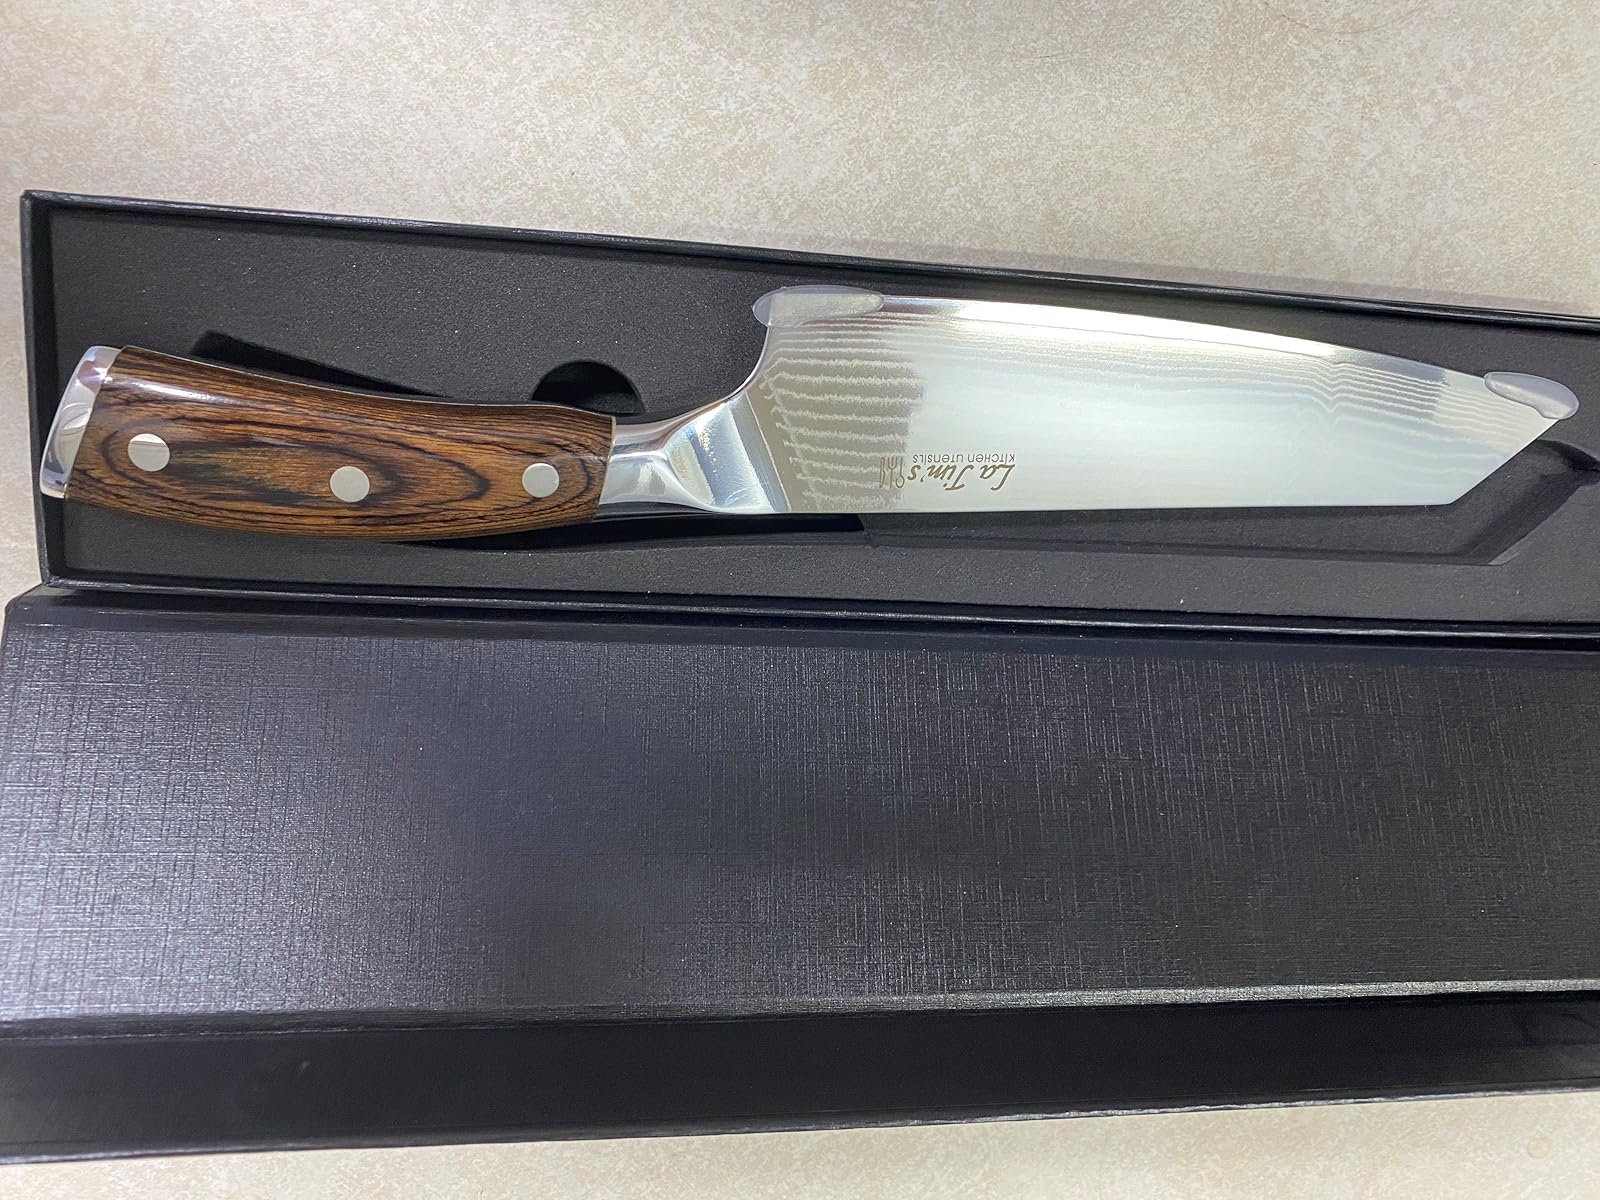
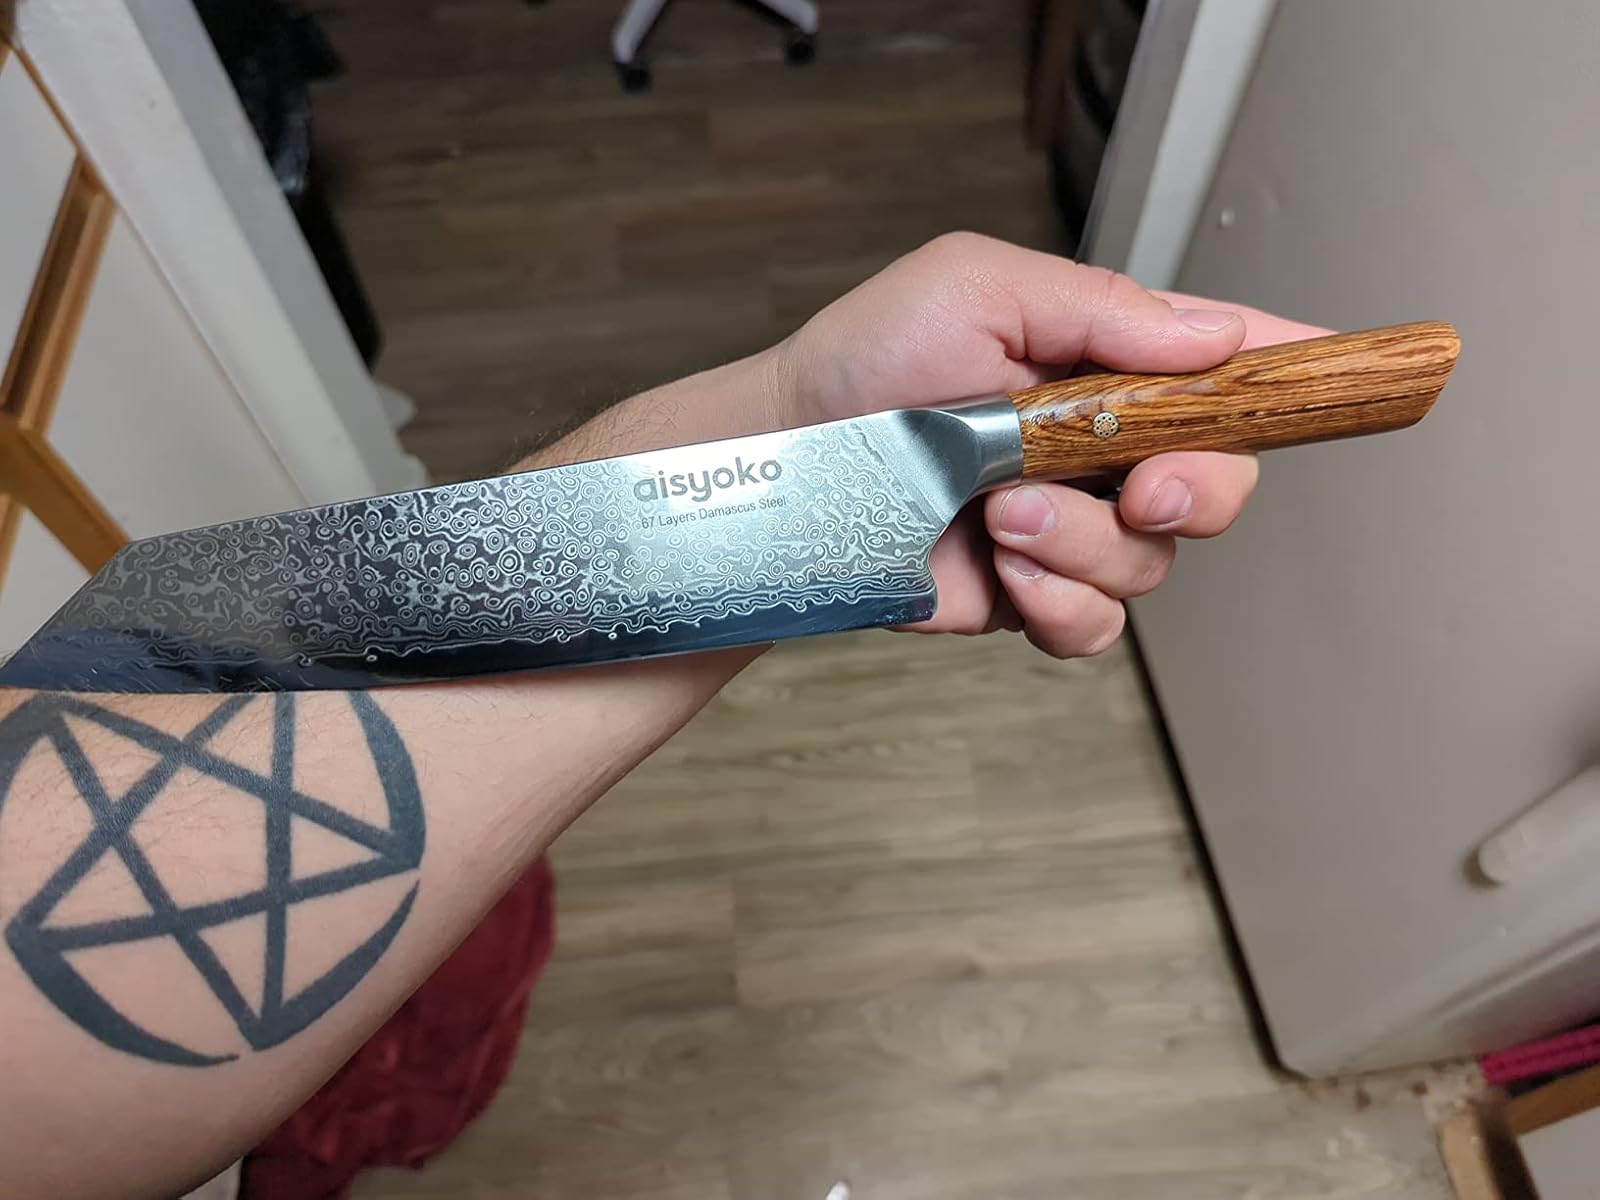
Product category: items_knife
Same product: no